Sengoku Komachi Kurōtan

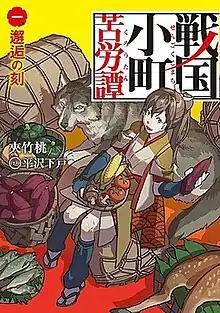
First light novel volume cover

is a Japanese light novel series written by Kyōchikutō and illustrated by Geko Hirasawa. It began serialization on the user-generated novel publishing website Shōsetsuka ni Narō in January 2013. It was later acquired by Earth Star Entertainment who began publishing it under their Earth Star Novel imprint in January 2016. A manga adaptation illustrated by Hajime Sawada, titled "Sengoku Komachi Kurōtan: Nōkō Giga", began serialization on Earth Star Entertainment's "Comic Earth Star" manga website in May 2017.